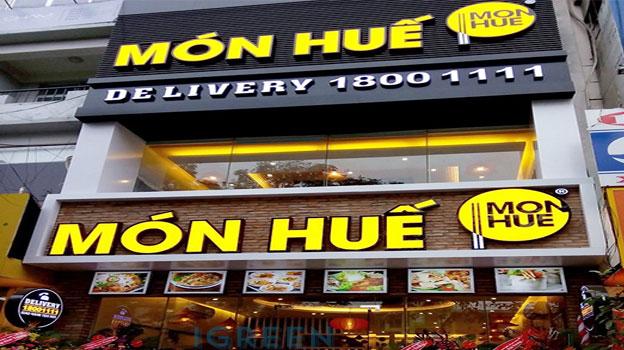
đây là khung cảnh xuất hiện ở mặt trước của một quán ăn